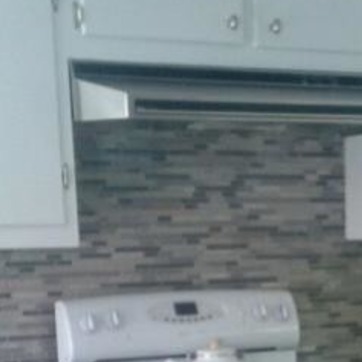
Material: tile